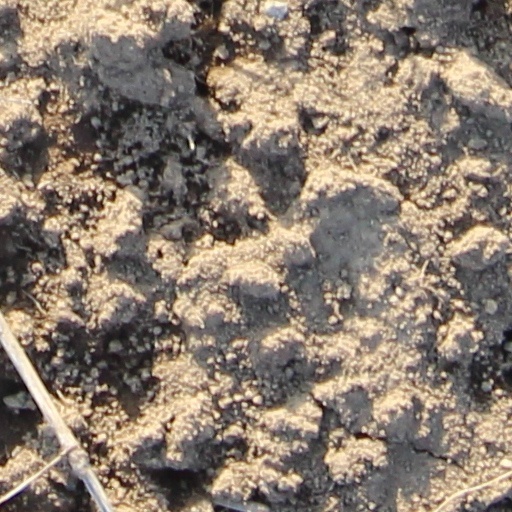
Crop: wheat